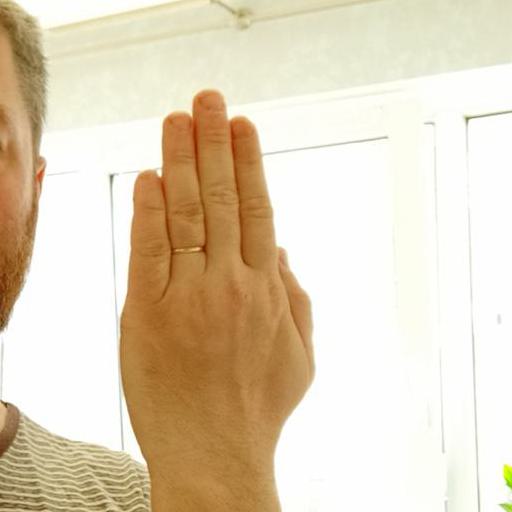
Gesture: stop_inverted